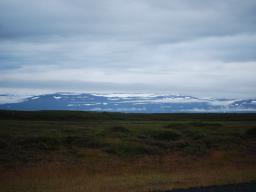
Label: Background_without_leaves